Bazarnes

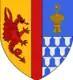
The town hall in Bazarnes

Bazarnes is a commune in the Yonne department in Bourgogne-Franche-Comté in north-central France. It lies 165 km away from the capital city of France, Paris. It is also 17 km away from Auxerre.